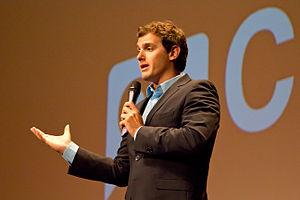
Pedro Sánchez Pérez-Castejón [ˈpeðɾo ˈsant͡ʃeθ ˈpeɾeθ kasteˈxon] est un homme d'État espagnol, né le 29 février 1972 à Madrid. Membre du Parti socialiste ouvrier espagnol, il est président du gouvernement depuis le 2 juin 2018.